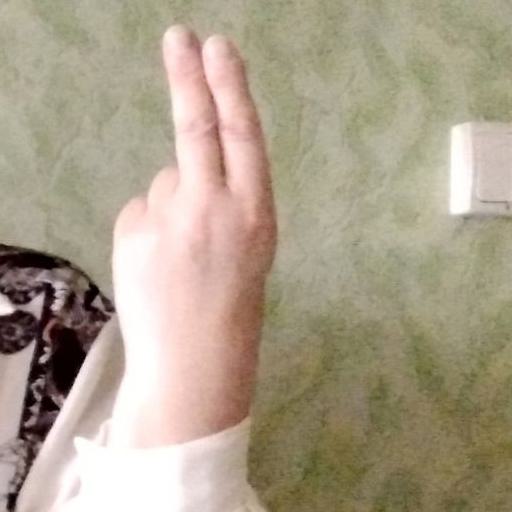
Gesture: two_up_inverted